2020 Russian constitutional referendum

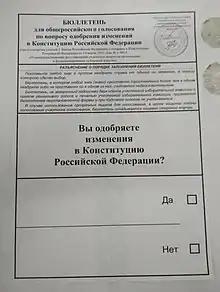
Referendum ballot

A constitutional referendum was held in Russia between 25 June and 1 July 2020. President Vladimir Putin proposed the referendum during his address to the Federal Assembly on 15 January 2020. The draft amendments to the constitution were submitted to a referendum in accordance with article 2 of the Law on Amendments to the Constitution. The referendum is legally referred to as an "All-Russian vote", for it is not held in accordance with the Federal Constitutional Law on the Referendum.